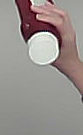
Product: heinz_ketchup